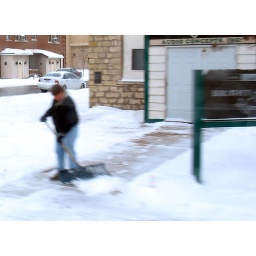
Woman shovels sidewalk in La Crosse, Wisconsin, USA. Taken through window of moving city bus.